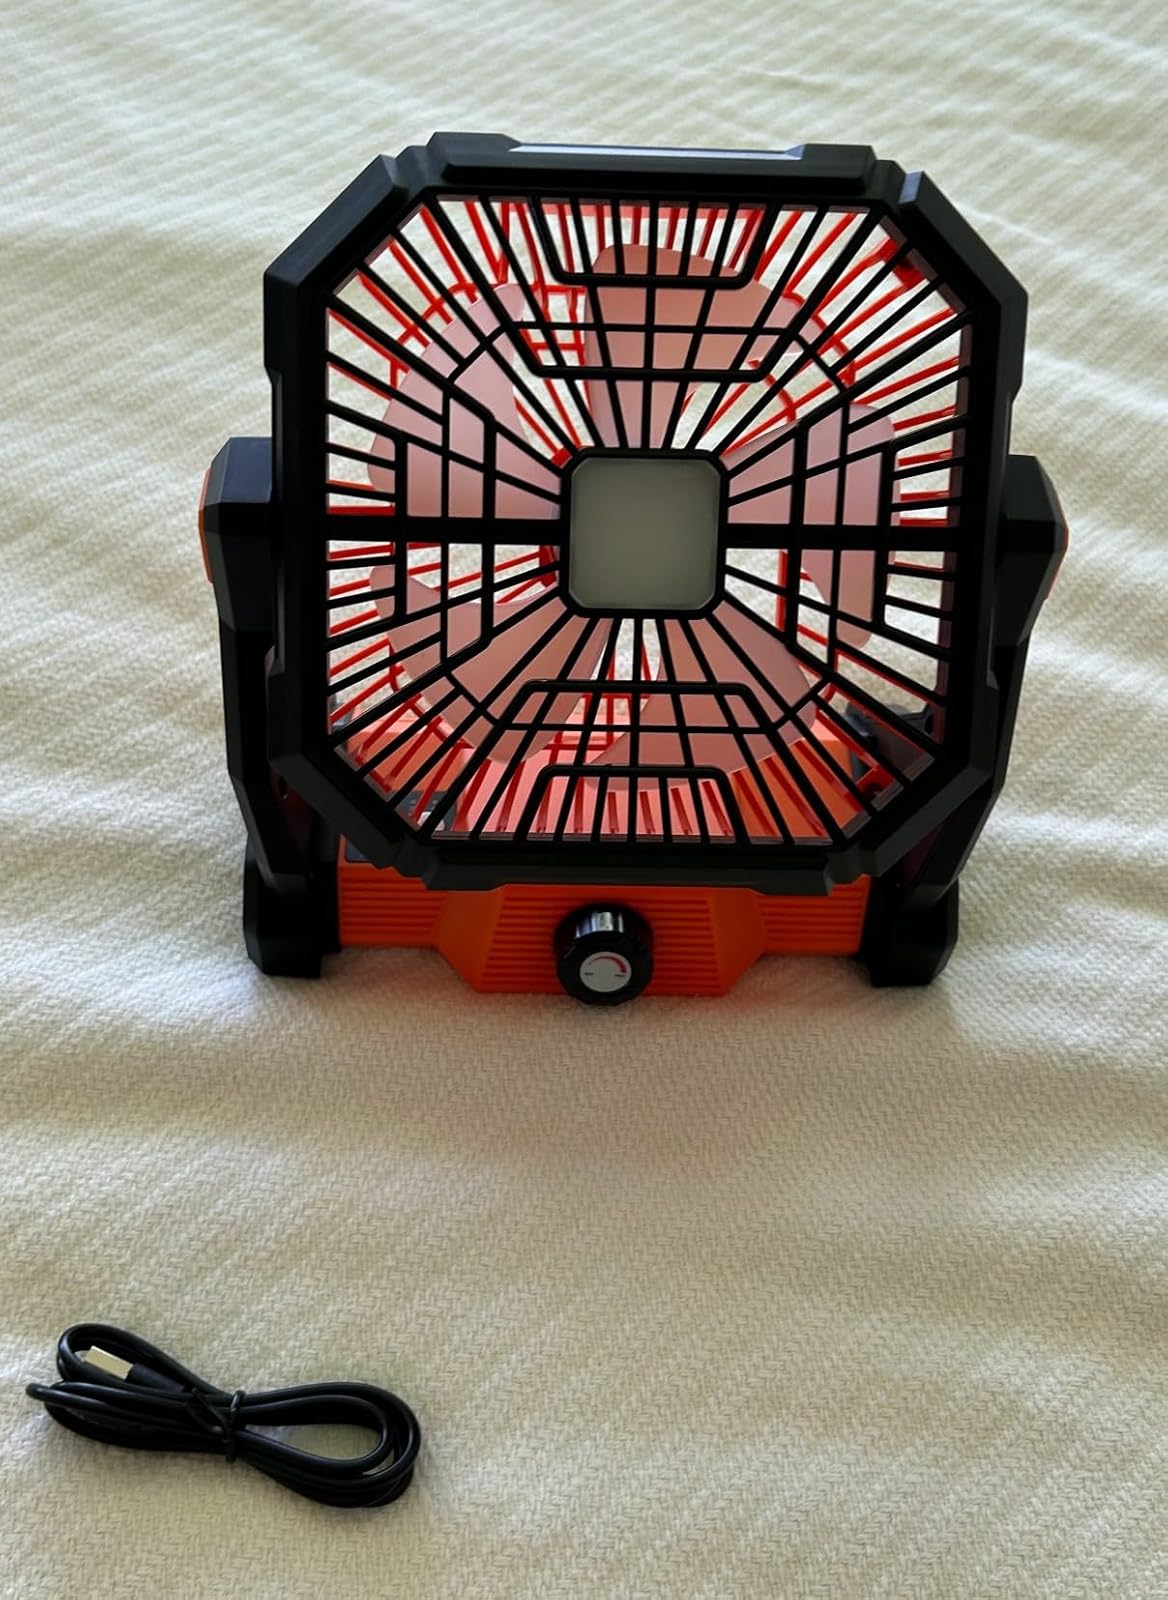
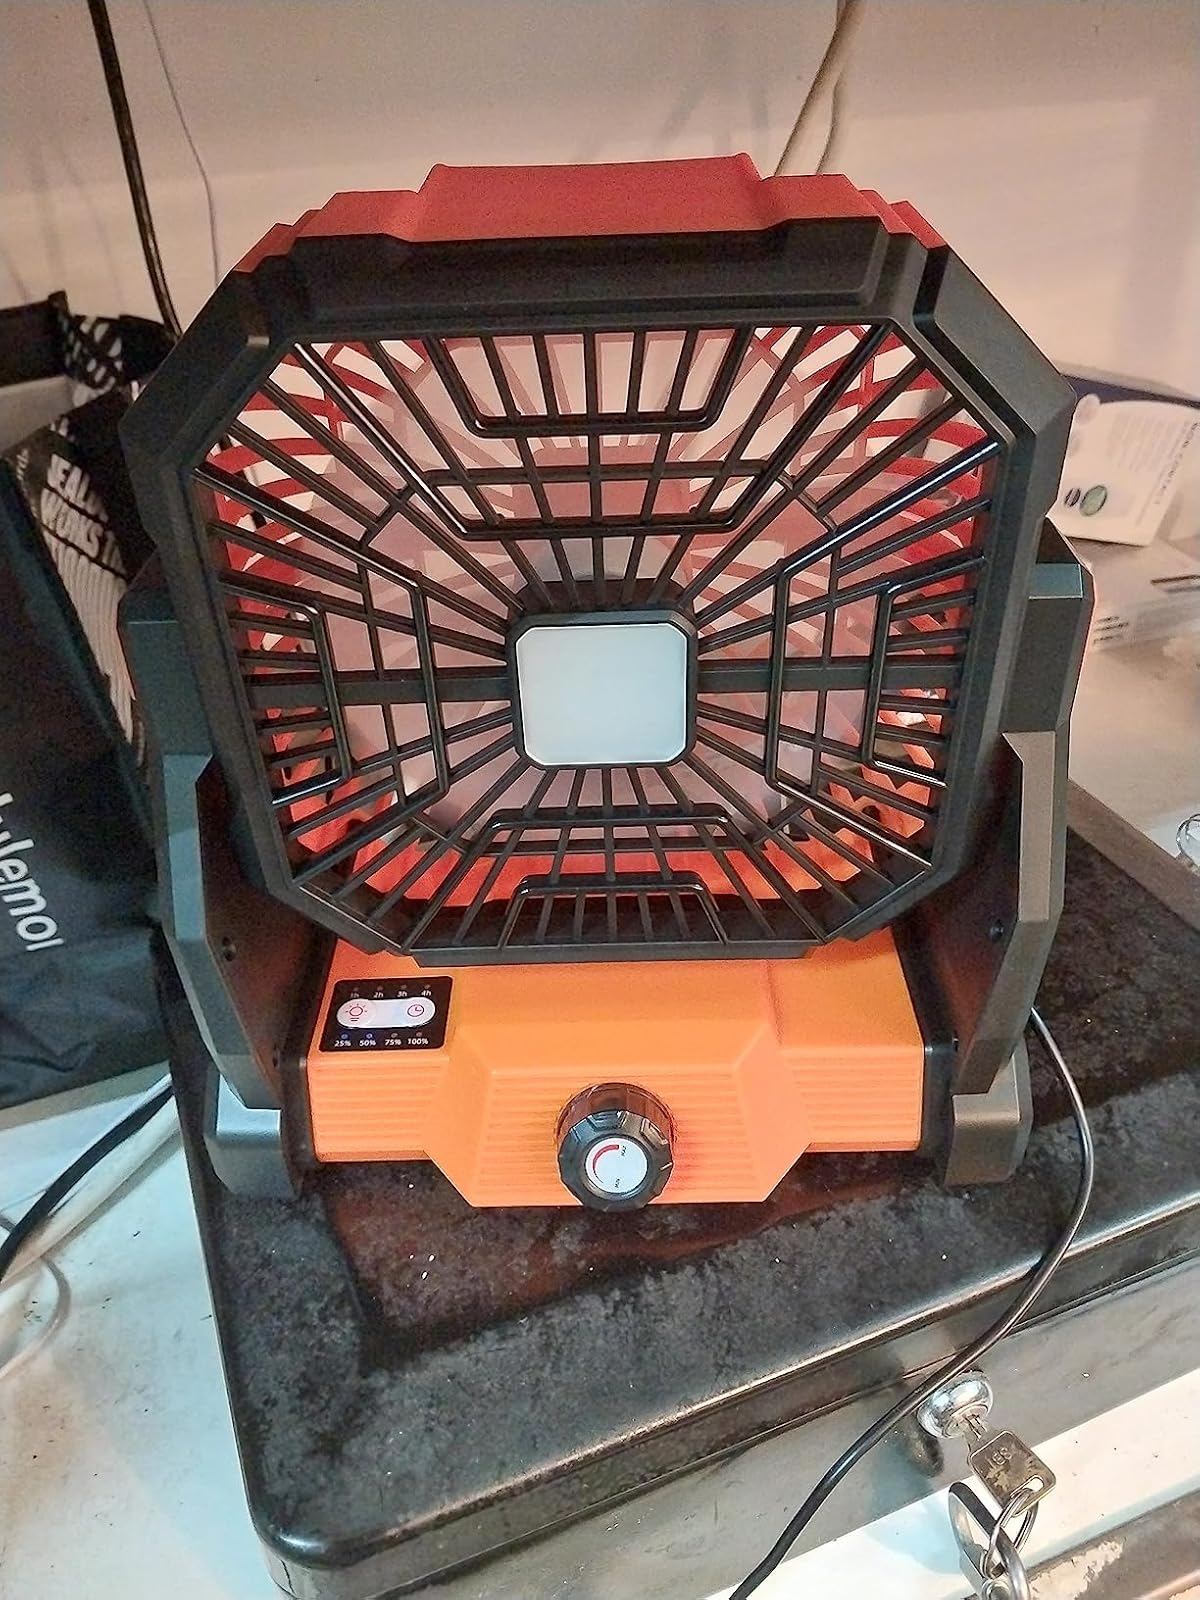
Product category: lantern
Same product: yes